Van Nest – Weston Burying Ground

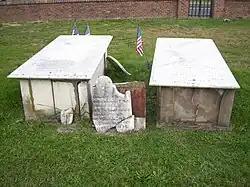
Frederick Frelinghuysen (1753–1804) grave

The Van Nest – Weston Burying Ground is in Hillsborough Township, New Jersey on the border with Manville, New Jersey. It is also referred to as the Van Nest Burying Ground and the Frelinghuysen Burying Ground. The cemetery is located on Millstone River Road (County Route 533) and the corner of Schmidt Street. It resides on the edge of Central Jersey Regional Airport. On the opposite side of the Millstone River and slightly north is the Davis Burial Ground in Zarephath, New Jersey. It has a similar brick wall surrounding the cemetery and dates from the same era. Van Nest – Weston Burying Ground was surveyed in 1912 by E. Gertrude Nevius of East Millstone and was published in the Somerset County Historical Quarterly. Between 1912 and 2008 there are 42 identifiable burials.